Don Lee (broadcaster)

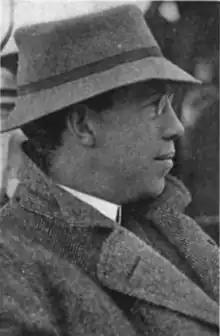

Donald Musgrave Lee (August 12, 1880 – August 30, 1934) was the exclusive West Coast distributor of Cadillac automobiles in the early 20th century.